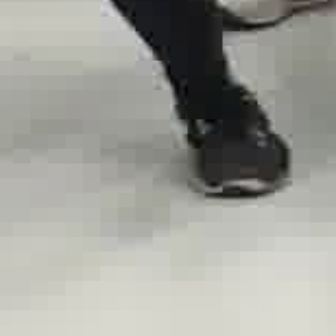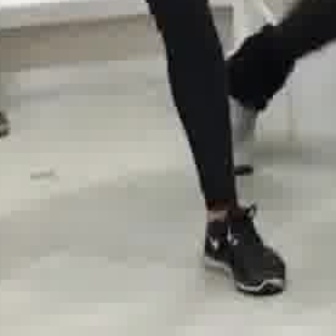
  Please identify the target specified by the bounding box [175,84,277,187] in the first image and locate it in the second image. Return the coordinates in [x_min,y_min,x_max,y_max] format.
Answer: [202,207,284,289]